Hunter Valley wine

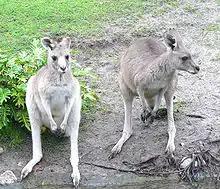
Kangaroos that like to feed on the tender buds and shoots of grapevines can be an occasional vineyard nuisance.

The unique environmental pressures of the Hunter Valley also conspire to give growers problem with "dieback diseases" that damage the wood parts of the vine and eventually lead to death. While the fungus "Eutypa lata" is present in the Hunter, research in the 2000s indicated that another pathogenic species related to "Botryosphaeria" is also present in the area. Semillon vines, in particular seem to be susceptible to "Botryosphaeria" (also known as bot canker) while, conversely, Eutypa dieback is rarely observed in the variety. Vines suffering from Eutypa die-back and bot canker exhibit similar wood symptoms and similarly experiences reduce growth and yields. A major difference between the two is that bot canker do not exhibit the same outward foliage symptoms that Eutypa die-back leave on the leaves and buds of the vine.